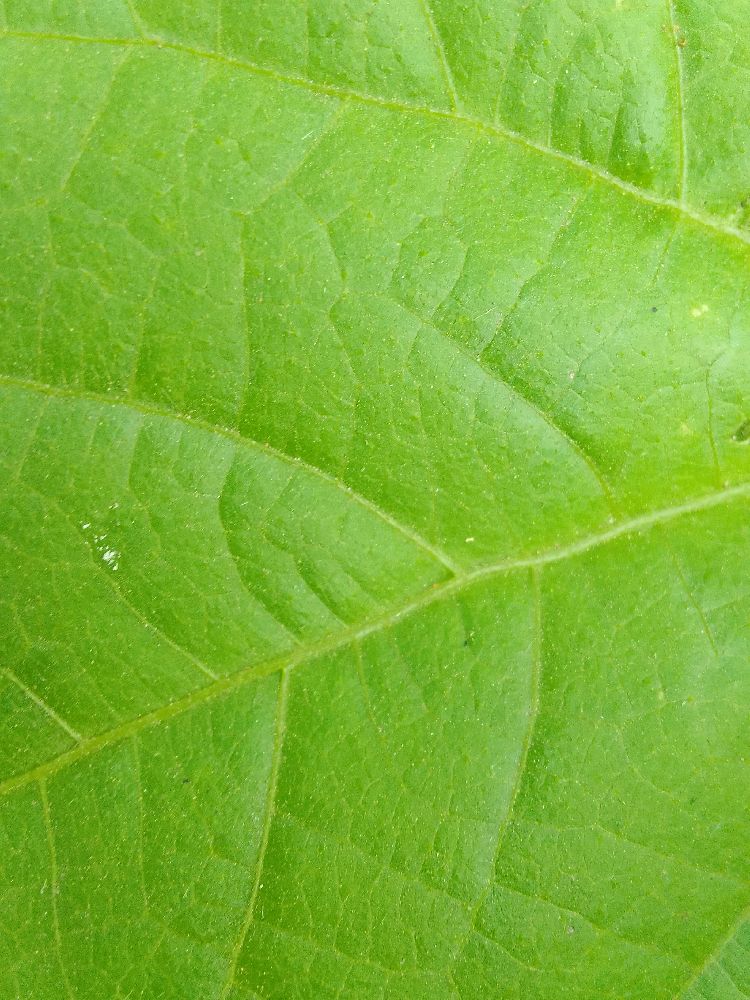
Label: healthy